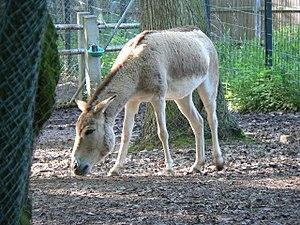
L'Hémione, Onagre ou âne sauvage d'Asie est une espèce de mammifères équidés. C'est un âne sauvage répandu autrefois dans une grande partie de l'Asie, de la Palestine à la Chine.